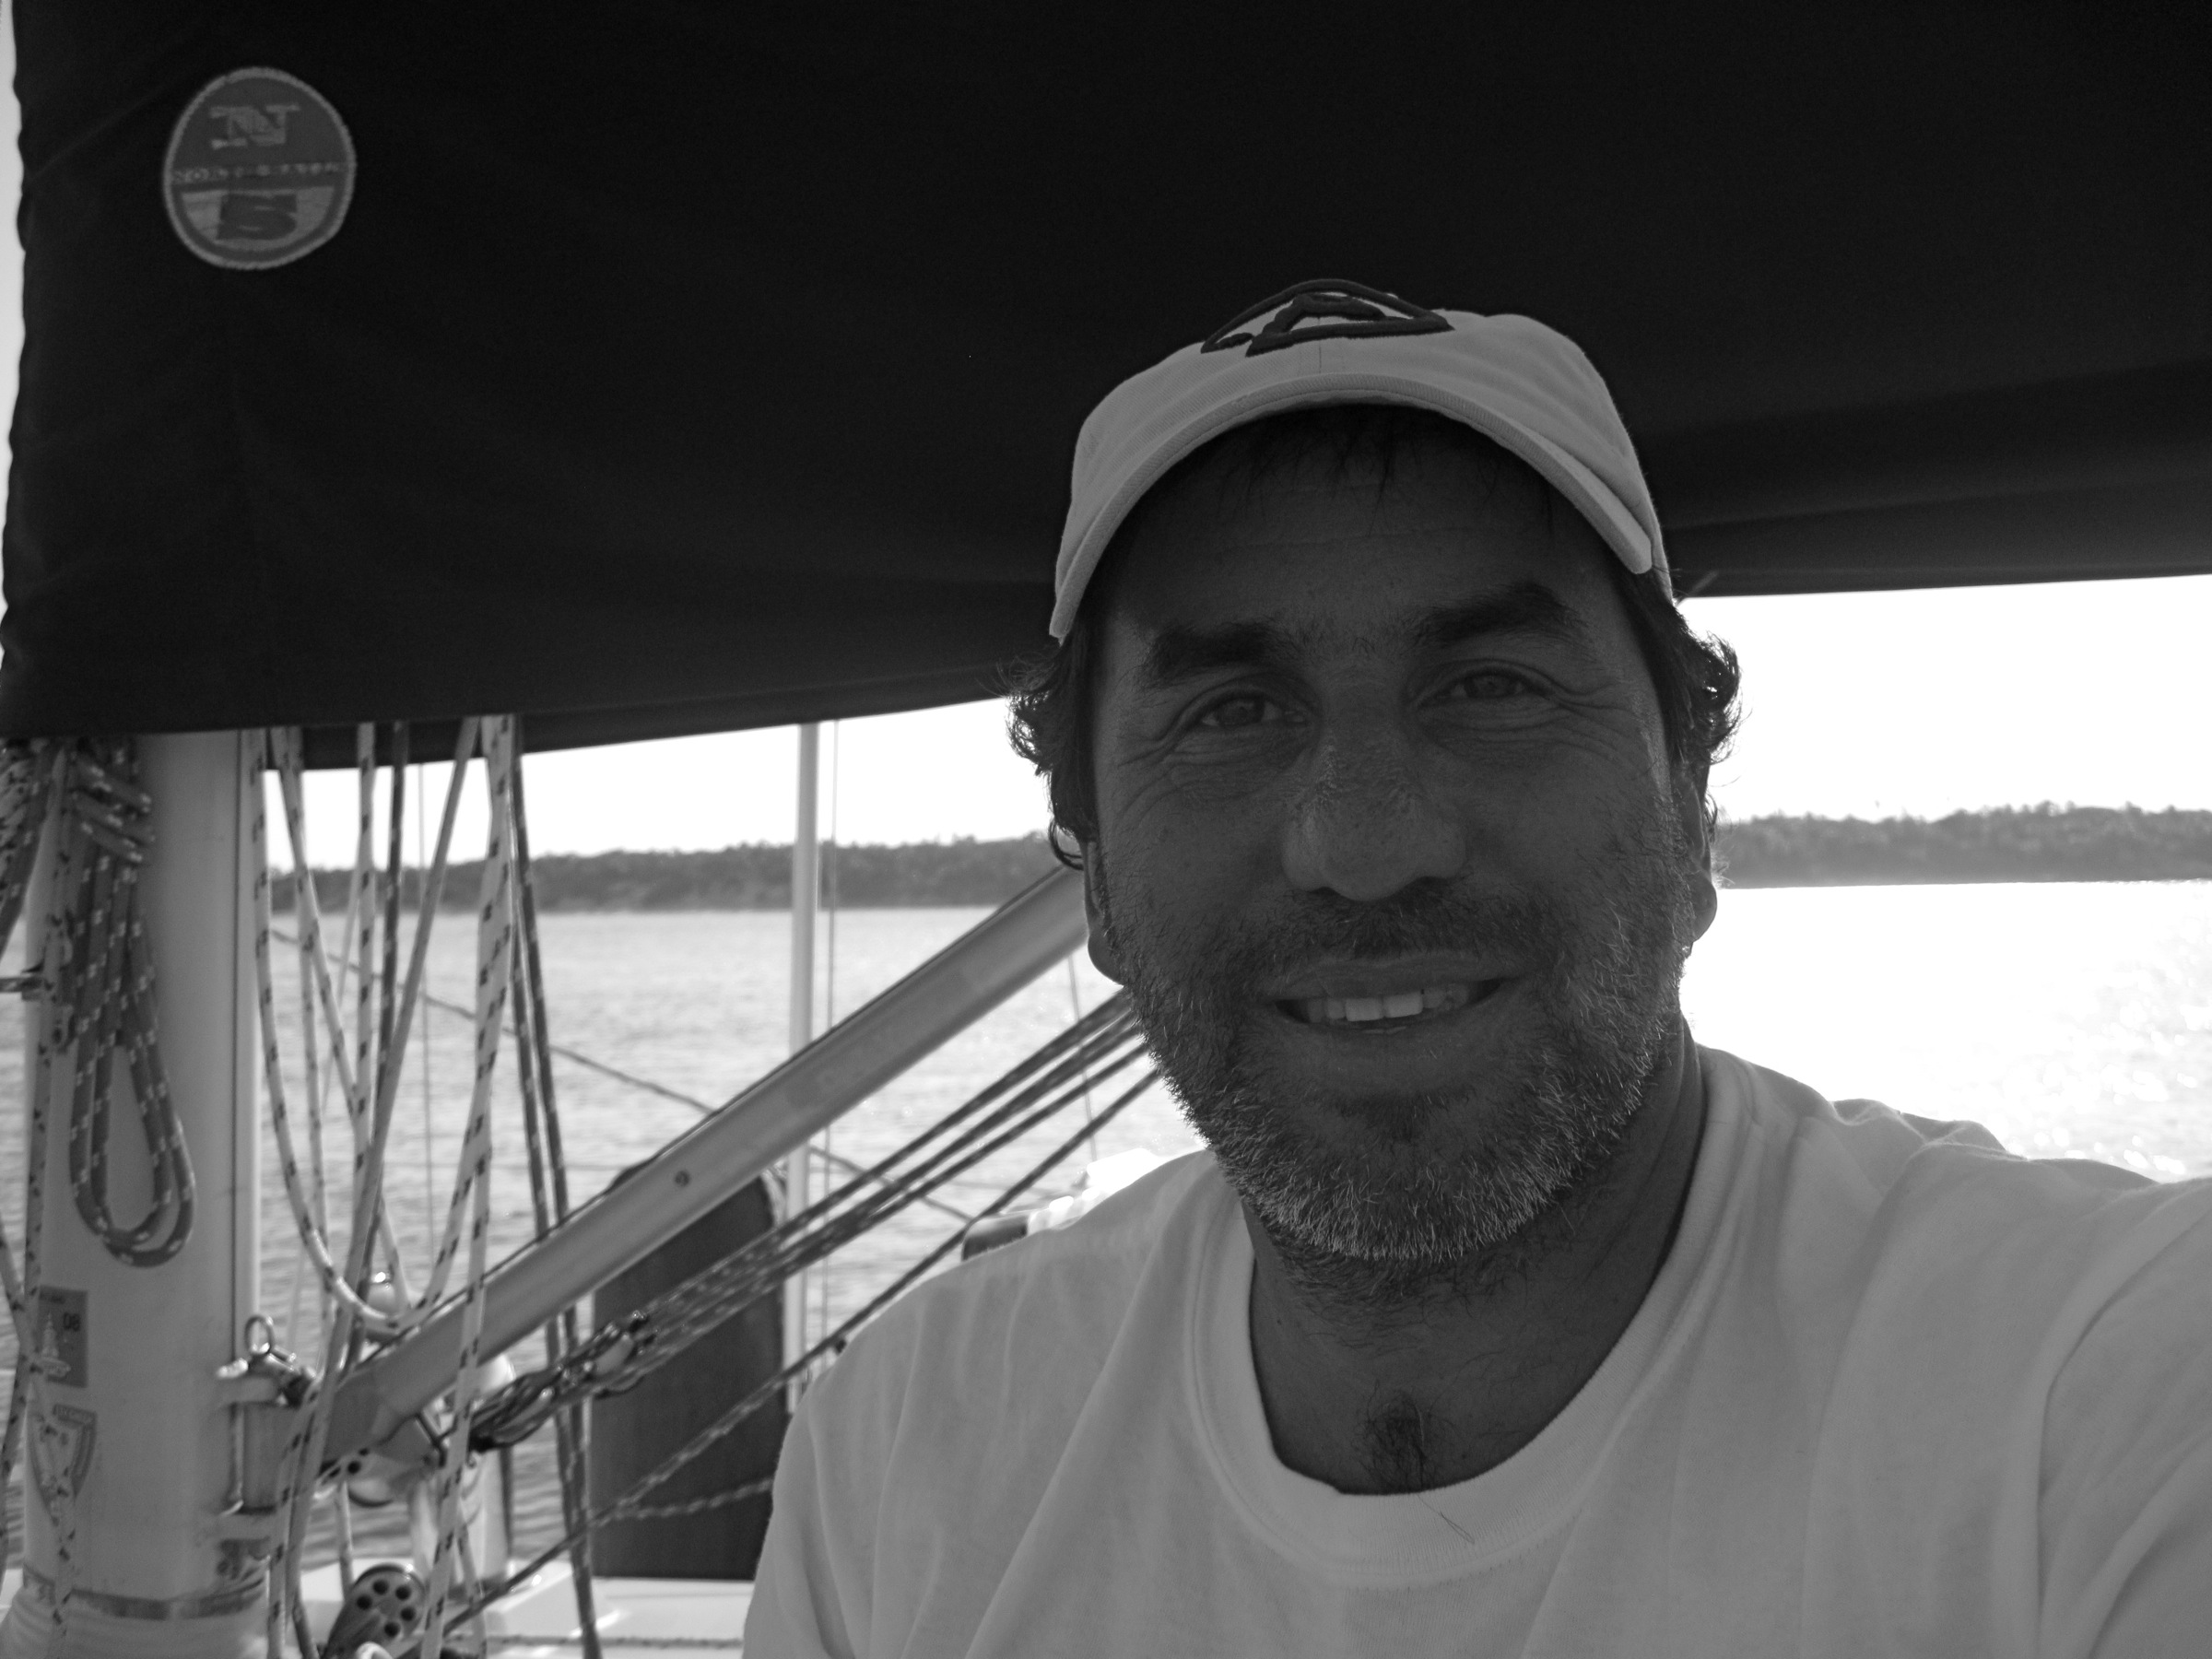
man, person, black and white, white, male, portrait, vehicle, black, monochrome, bahamas, photograph, image, monochrome photography, facial hair